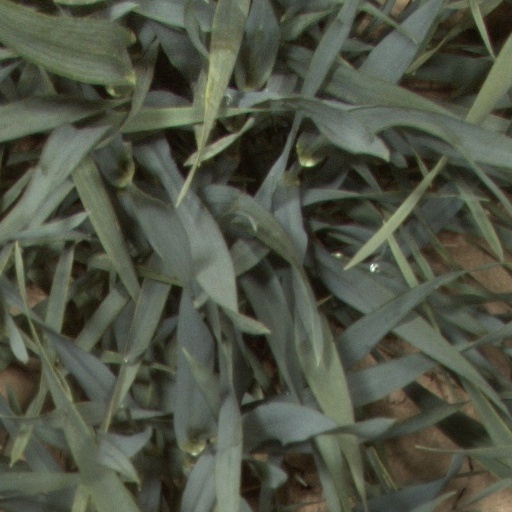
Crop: wheat